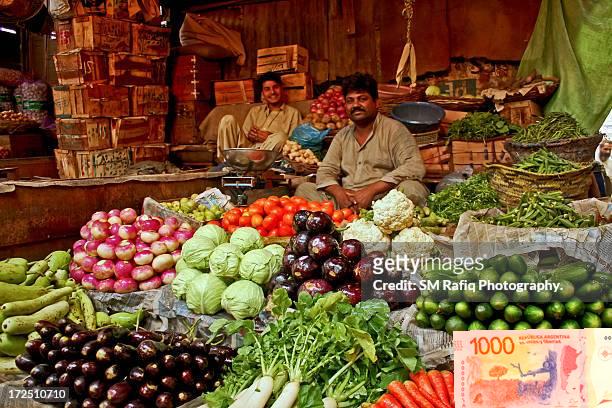
Denominación: 1000